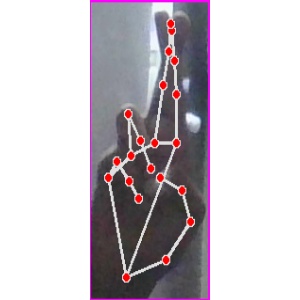
अक्षर: र